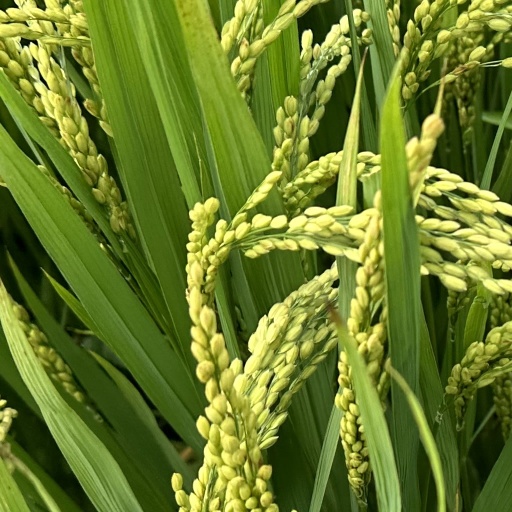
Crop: rice